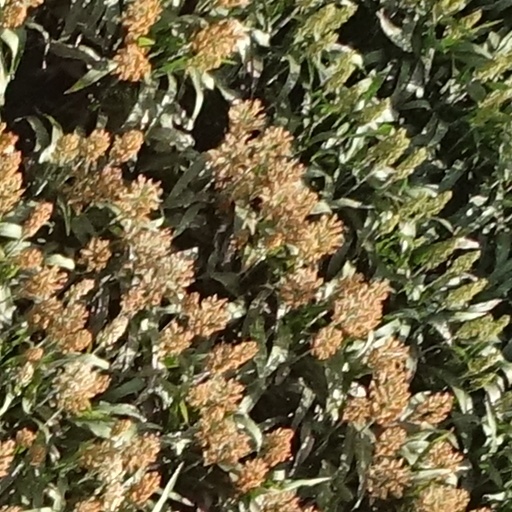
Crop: sorghum